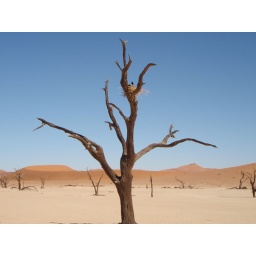
bird in dead tree in the desert